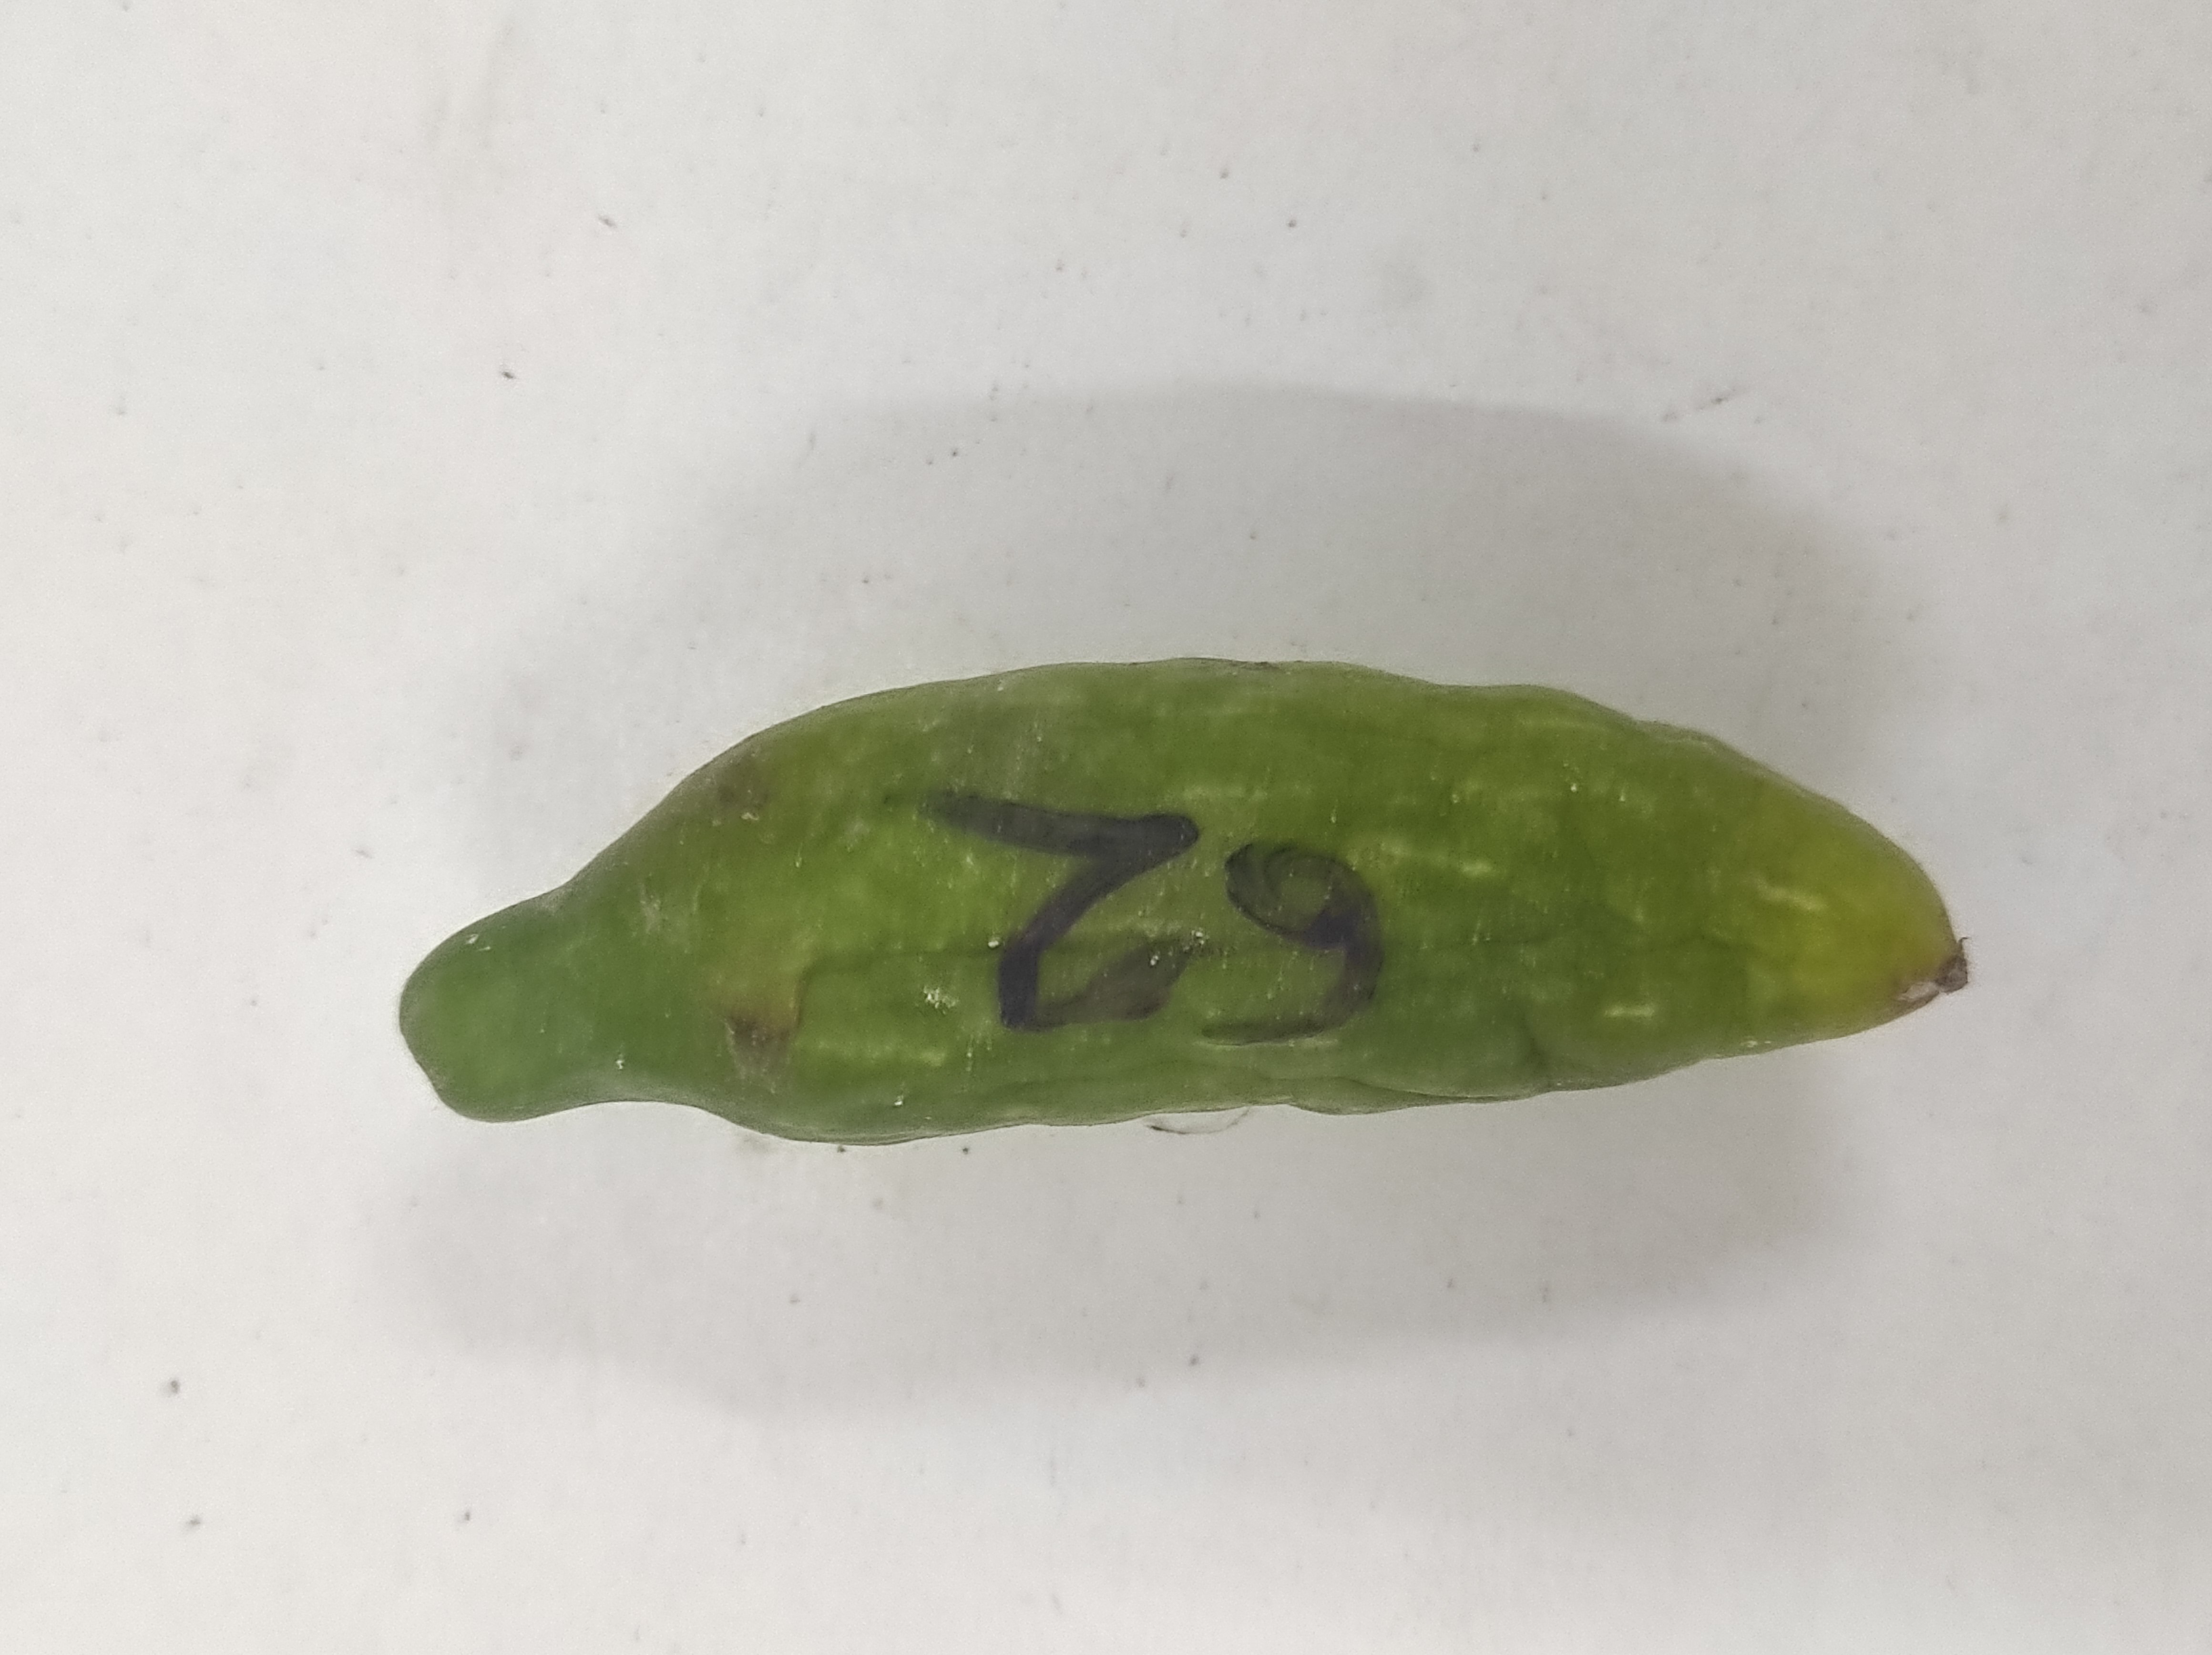
Crop: Ivy Gourd
Condition: Severely Damaged